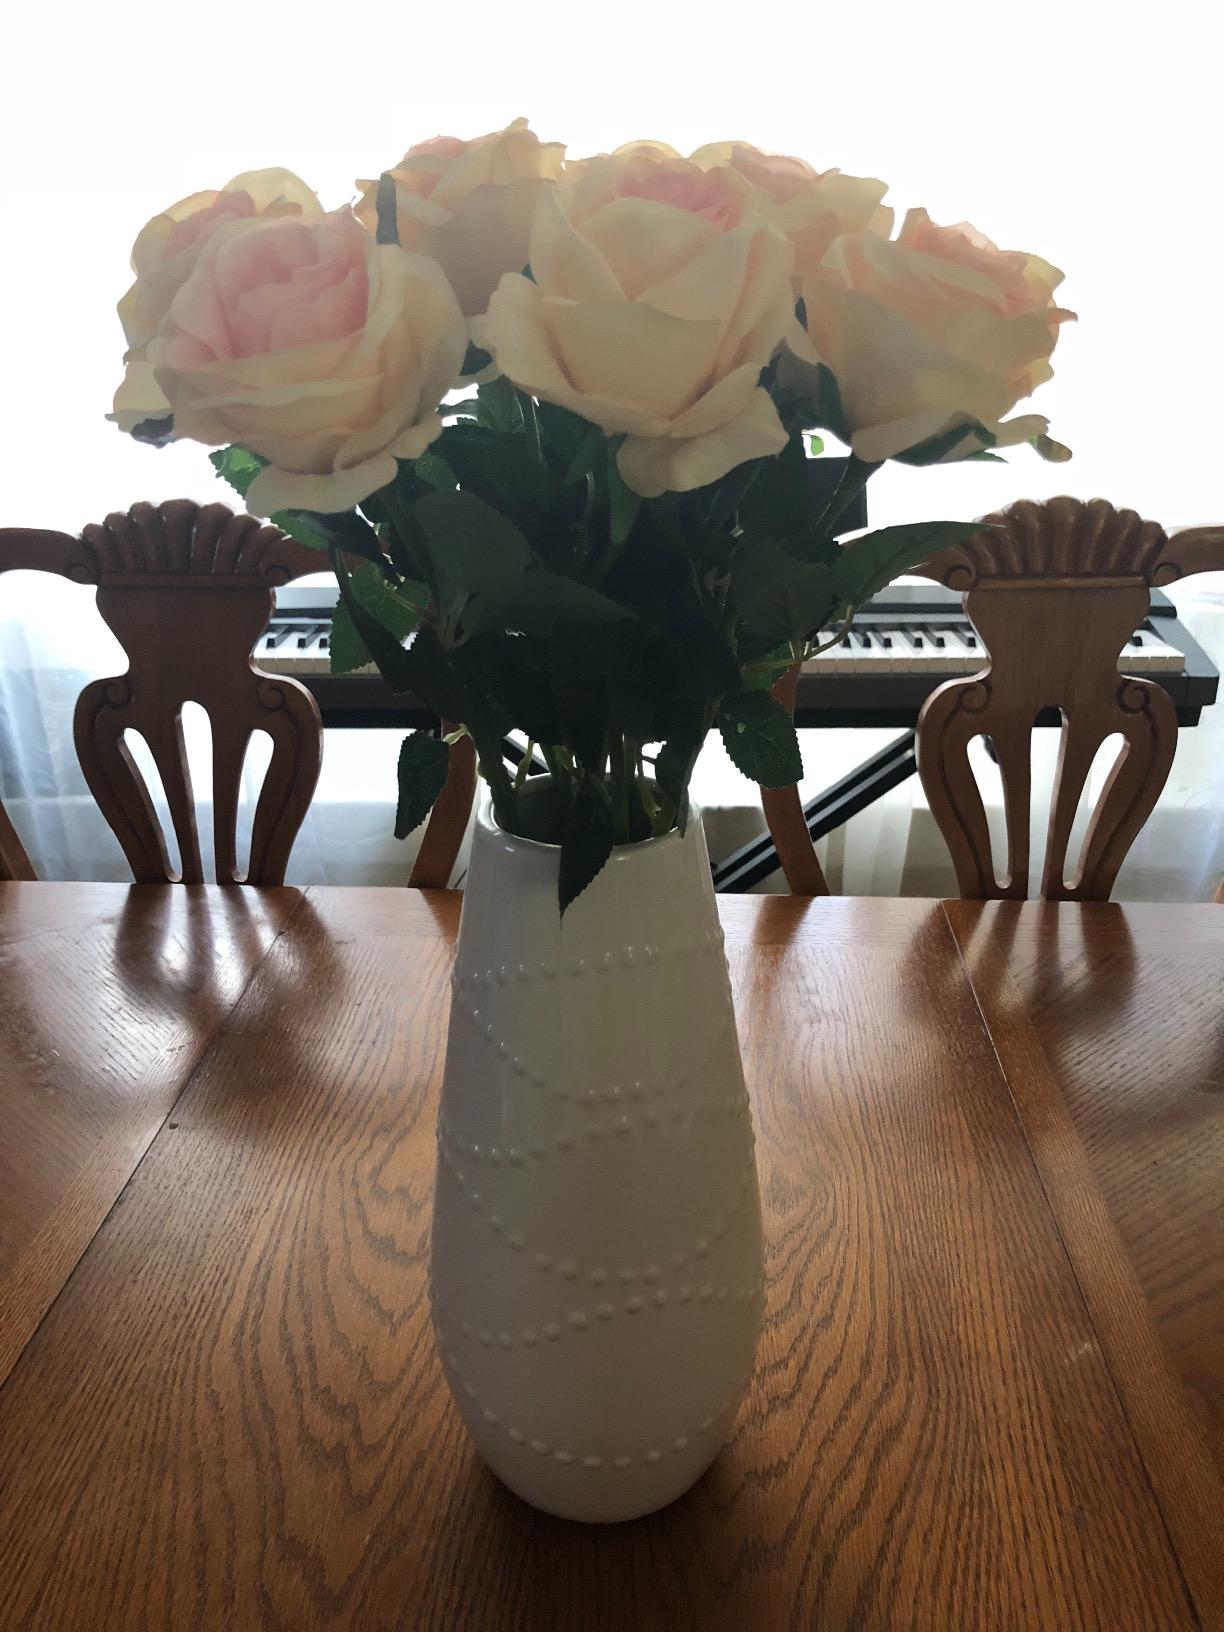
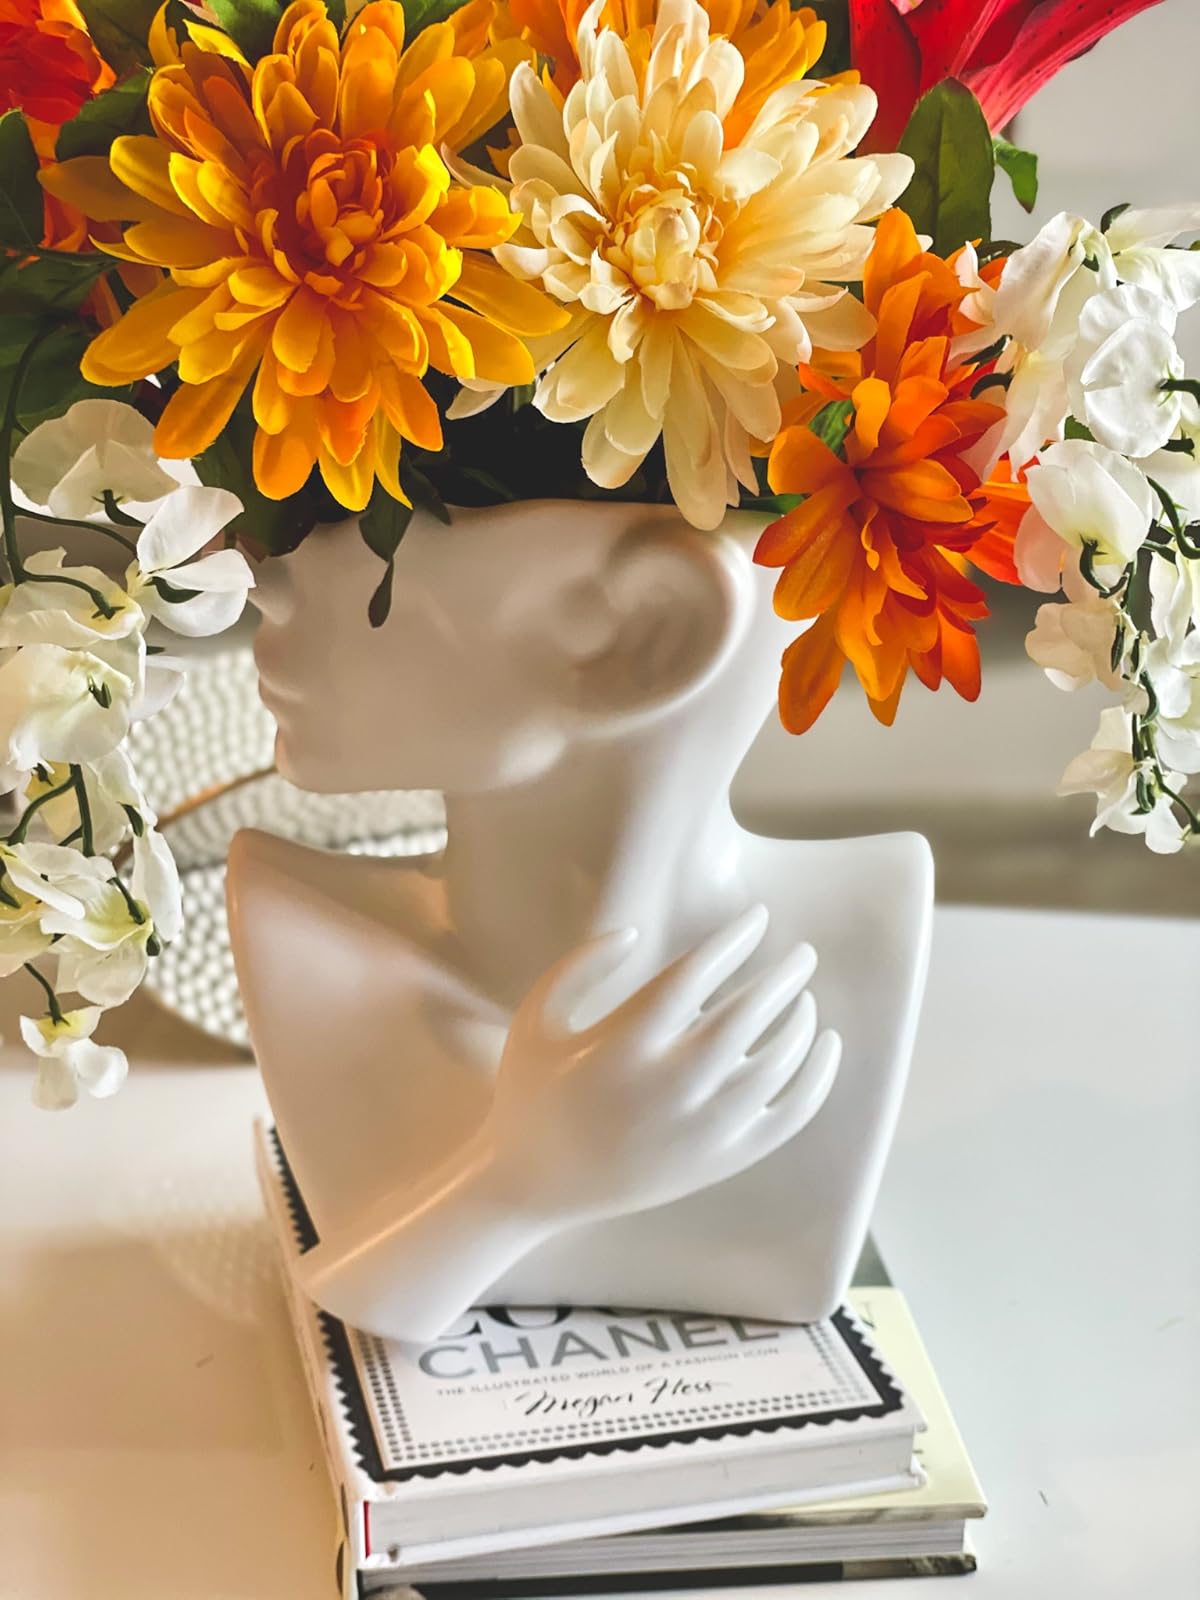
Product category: vase
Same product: no